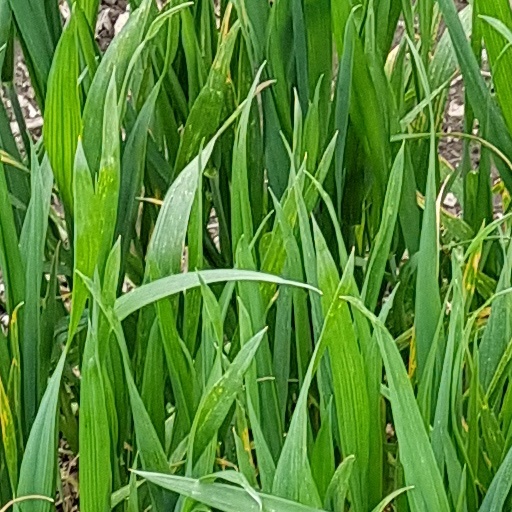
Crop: wheat